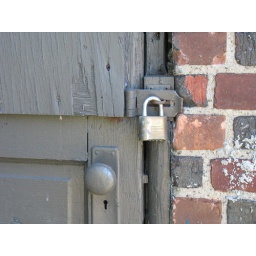
door lock on a service building in the "arsenal on the charles" complex